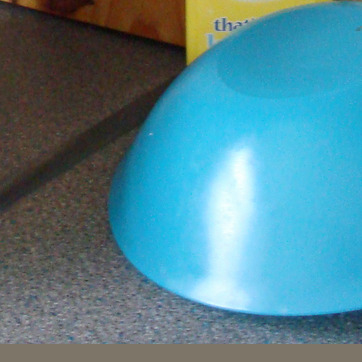
Material: plastic